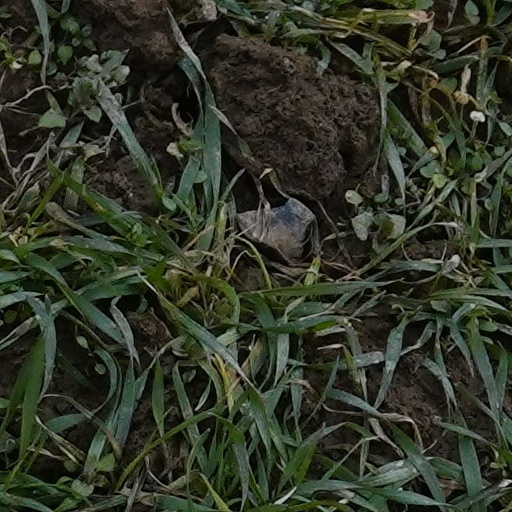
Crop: wheat